Augustus Hawkins

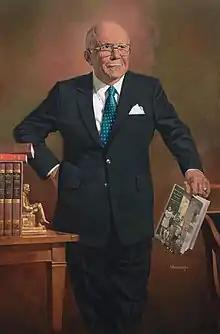
Portrait of Hawkins in the Collection of the U.S. House of Representatives

Hawkins was part of a more general shift by African Americans away from the Republican and towards the Democratic Party. Unlike the majority of African Americans, he supported Franklin D. Roosevelt's campaign for president in 1932. Hawkins favored measures such as the New Deal, which was wildly popular in the United States at large and the African-American community in particular. Roosevelt would go on to be the first Democratic president to win the black vote, in 1936. In the 1934 California gubernatorial election, Hawkins supported the controversial candidacy of Upton Sinclair, a Socialist-turned-Democrat. Although Sinclair lost, Hawkins defeated 16-year incumbent Republican Frederick Madison Roberts, the great-grandson of Sally Hemings and President Thomas Jefferson and the first African American in the California State Assembly. Hawkins would serve as a Democratic member of the Assembly from 1935 until 1963; by the time of his departure, Hawkins was the Assembly's most senior member, as Roberts was before him.